Question: Please indicate a possible affordance area of the frisbee that can be used for holding
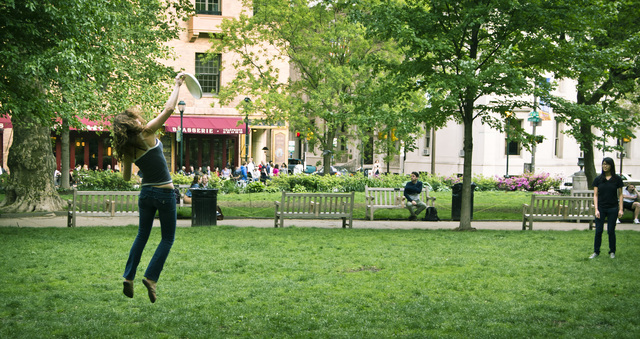
Answer: [178.771, 69.649, 204.91, 103.709]